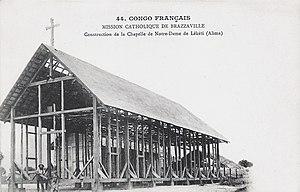
Mission catholique de Brazzaville. Construction de la chapelle de Notre-Dame de Lékéti (Alima). pas de mention d'auteur, d'éditeur ou de date Congo Français
Jean Prat est un missionnaire spiritain. Il est l'auteur d'une théorie sur les liens des langues bantoues avec la langue latine qui n'a pas été reprise.
L'église Notre-Dame-de-l'Assomption est un édifice religieux de l'Église catholique romaine et situé à Oyo, dans le Diocèse d'Owando en République du Congo.